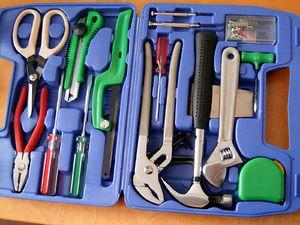
Une boîte à outils est une boîte destinée à ranger des outils pour les protéger et les transporter plus facilement.